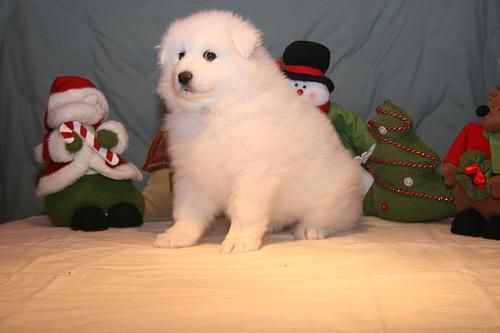
Samoyed